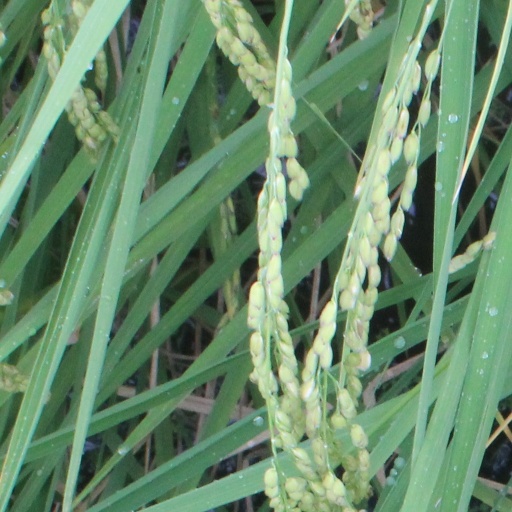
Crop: rice